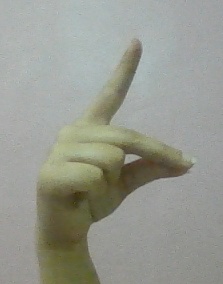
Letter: ta